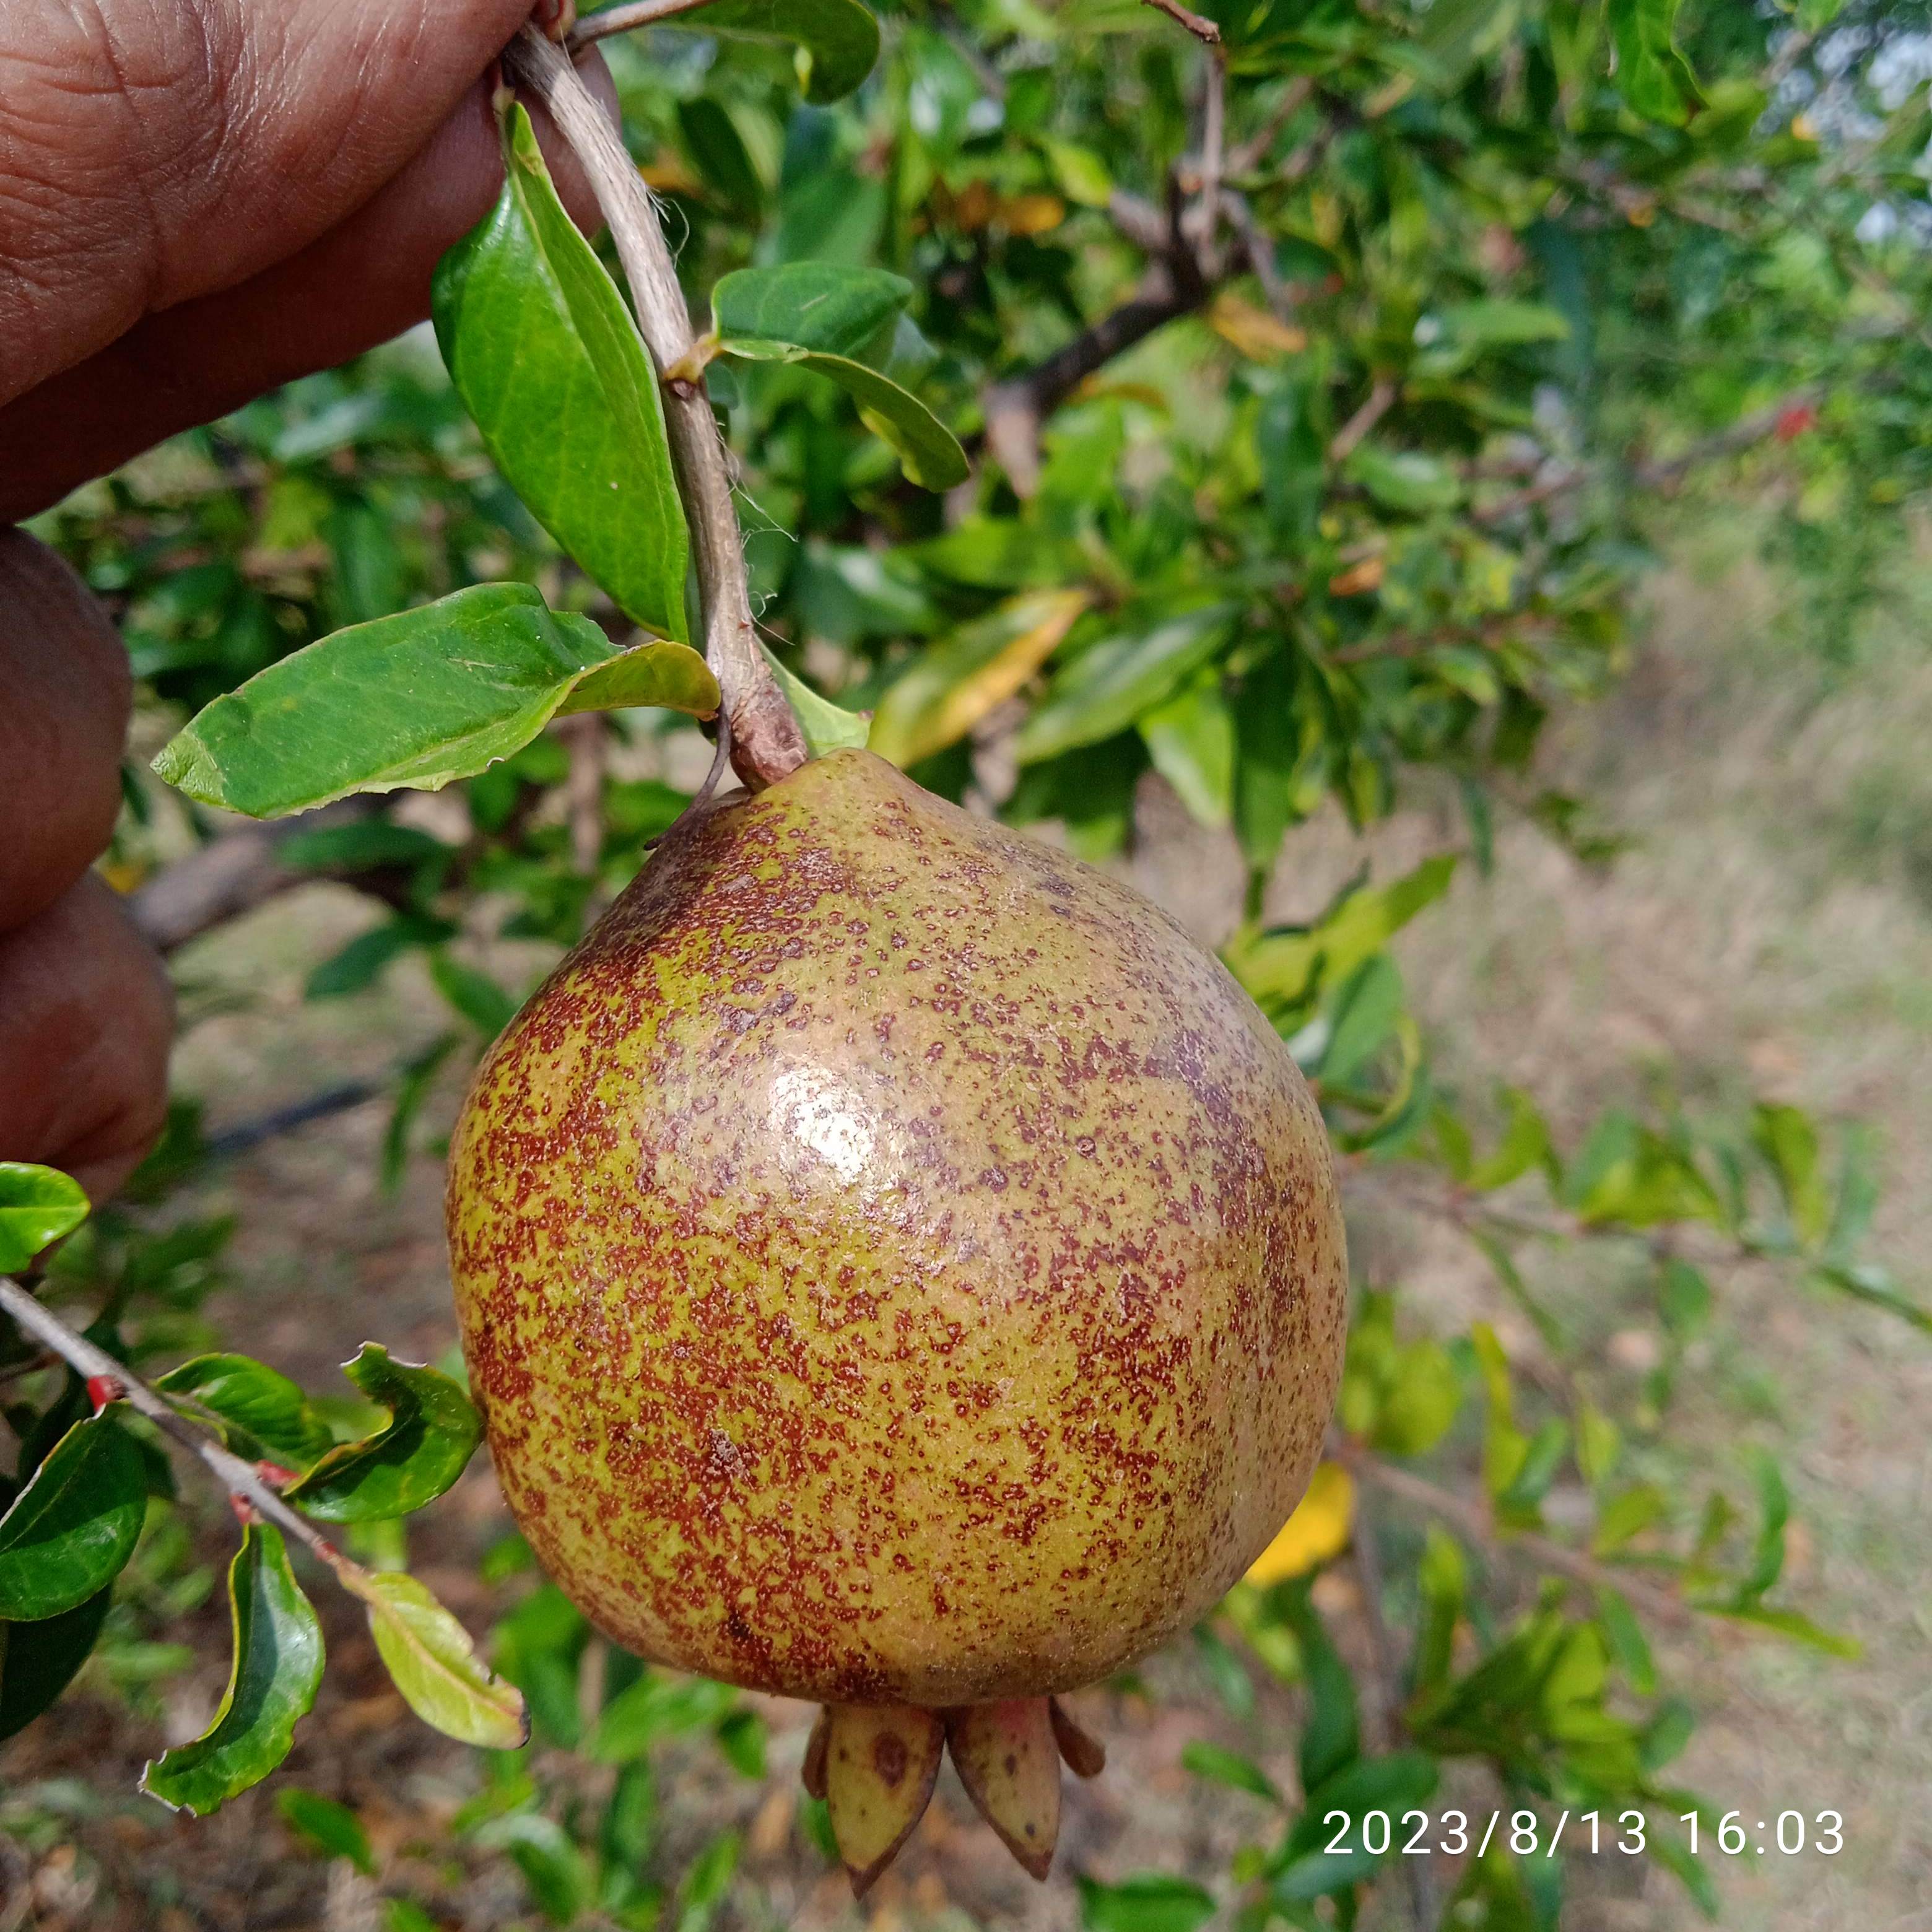
Label: Cercospora